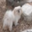
Label: dog